Xi Shi (opera)

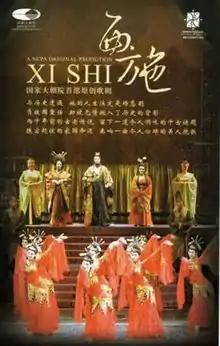
NCPA poster from the 2010 premiere

Xi Shi is a 2009 Chinese-language western-style opera by woman composer Lei Lei to a libretto by Zou Jingzhi. The plot is based on the story of Xi Shi. The premiere was at Beijing's NCPA.